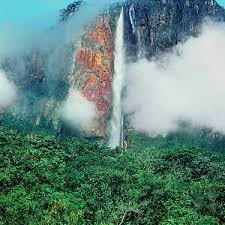
Landmark: Angel Falls